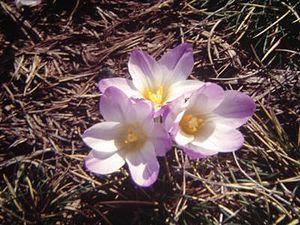
Crocus est un genre botanique de la famille des Iridaceae, qui comprend 90 espèces, dont un tiers fleurit en automne. Les espèces sont en majorité originaires des montagnes de la région méditerranéenne ; la plus grande concentration se trouvant dans les Balkans et en Asie mineure. Font exception Crocus vernus Hill, qui remonte jusqu'en Europe centrale et quelques espèces, notamment Crocus alatavicus Semenova & Reg. et Crocus korolkowii Regel ex Maw, originaires des montagnes d'Asie centrale.